Antti Rannanjärvi

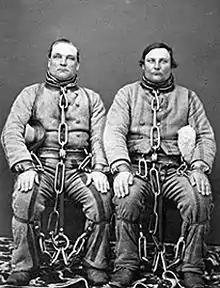
Antti Rannanjärvi and Antti Isotalo (1869).

Antti Rannanjärvi (born 4 April 1828, Ylihärmä – 12 August 1882, Ylihärmä) was a Finnish farmer and puukkojunkkari, who led a gang of criminals together with Antti Isotalo. Rannanjärvi continued to make trouble in the later part of his life but did not have to face the authorities. He was killed by Erkki Fränti, called "Prännin Erkki" by the locals.